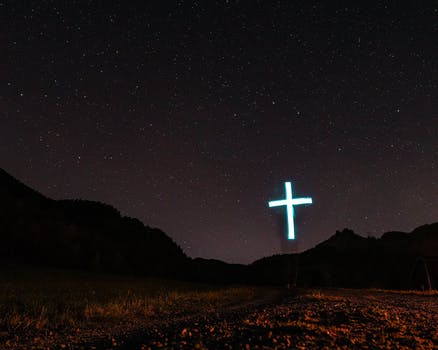
Label: No Watermark